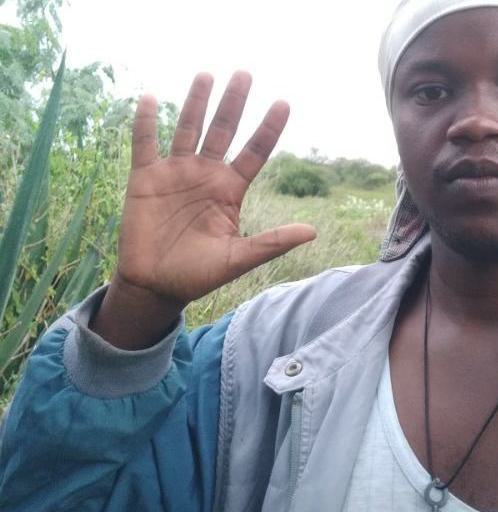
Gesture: palm